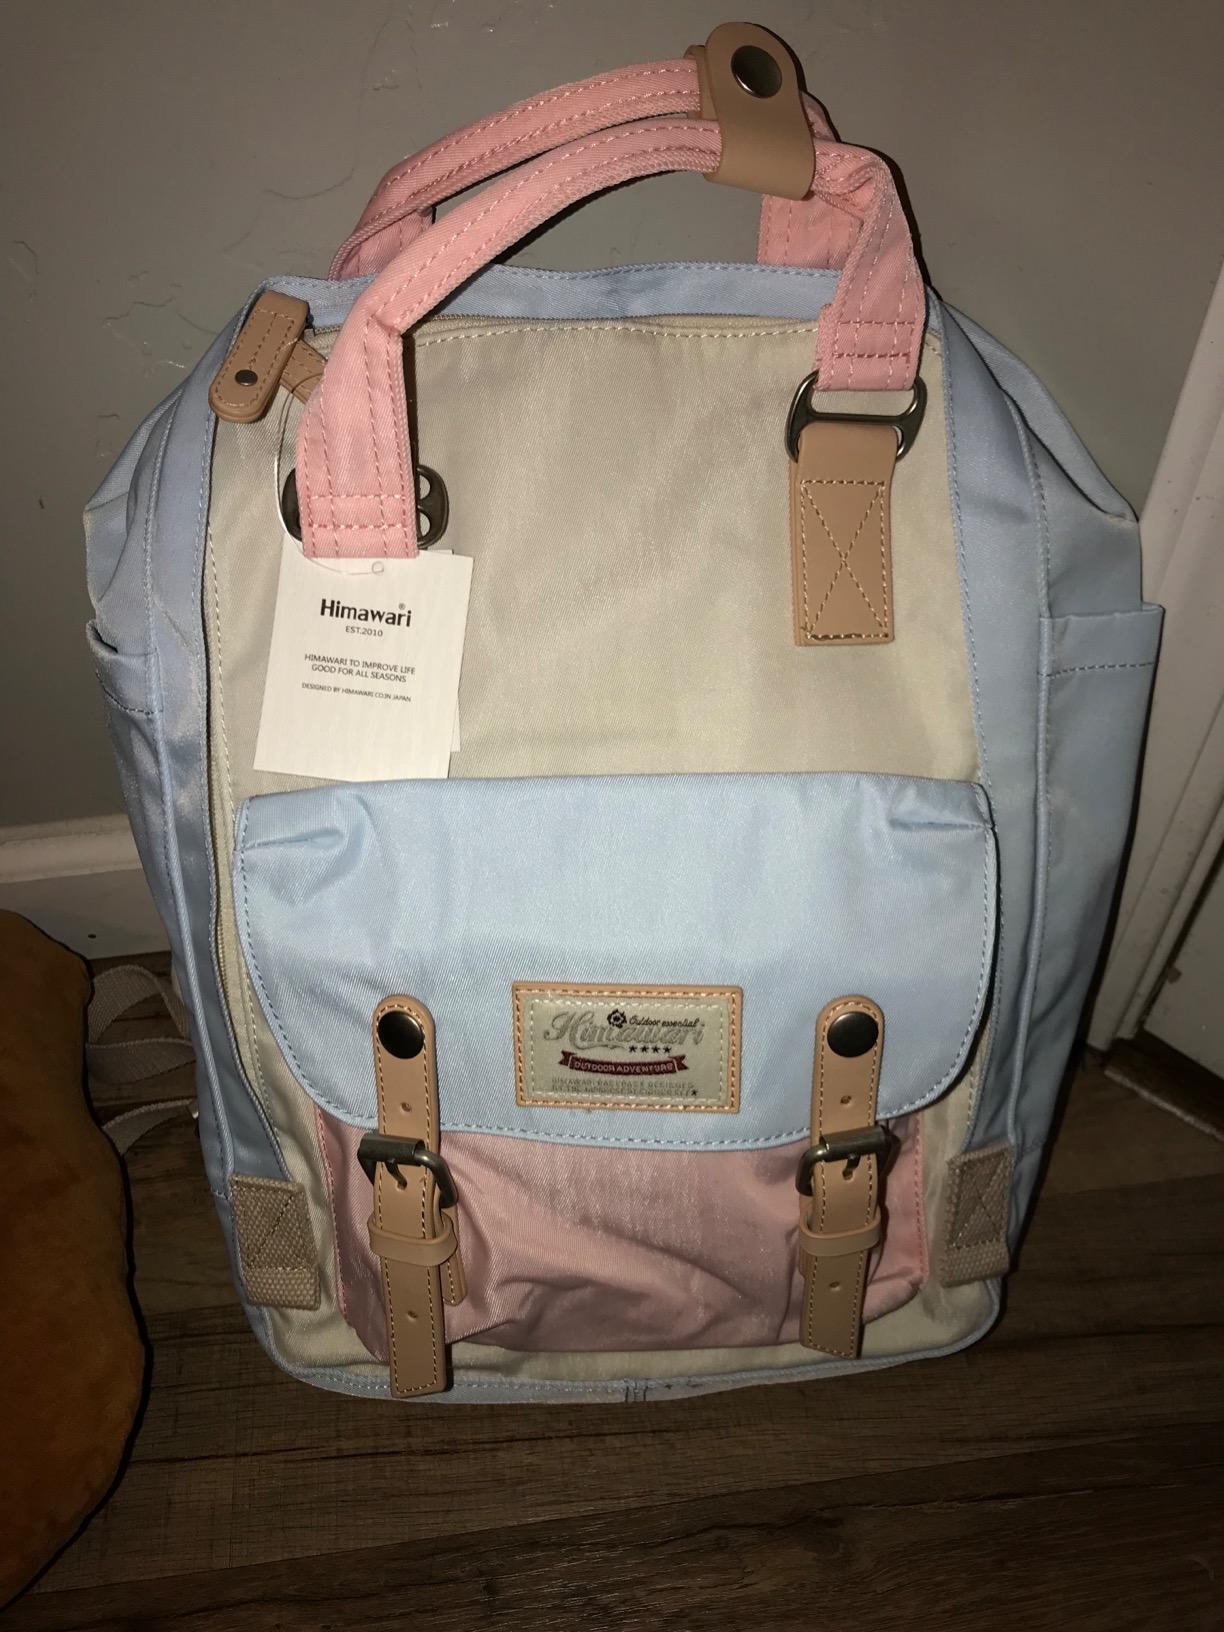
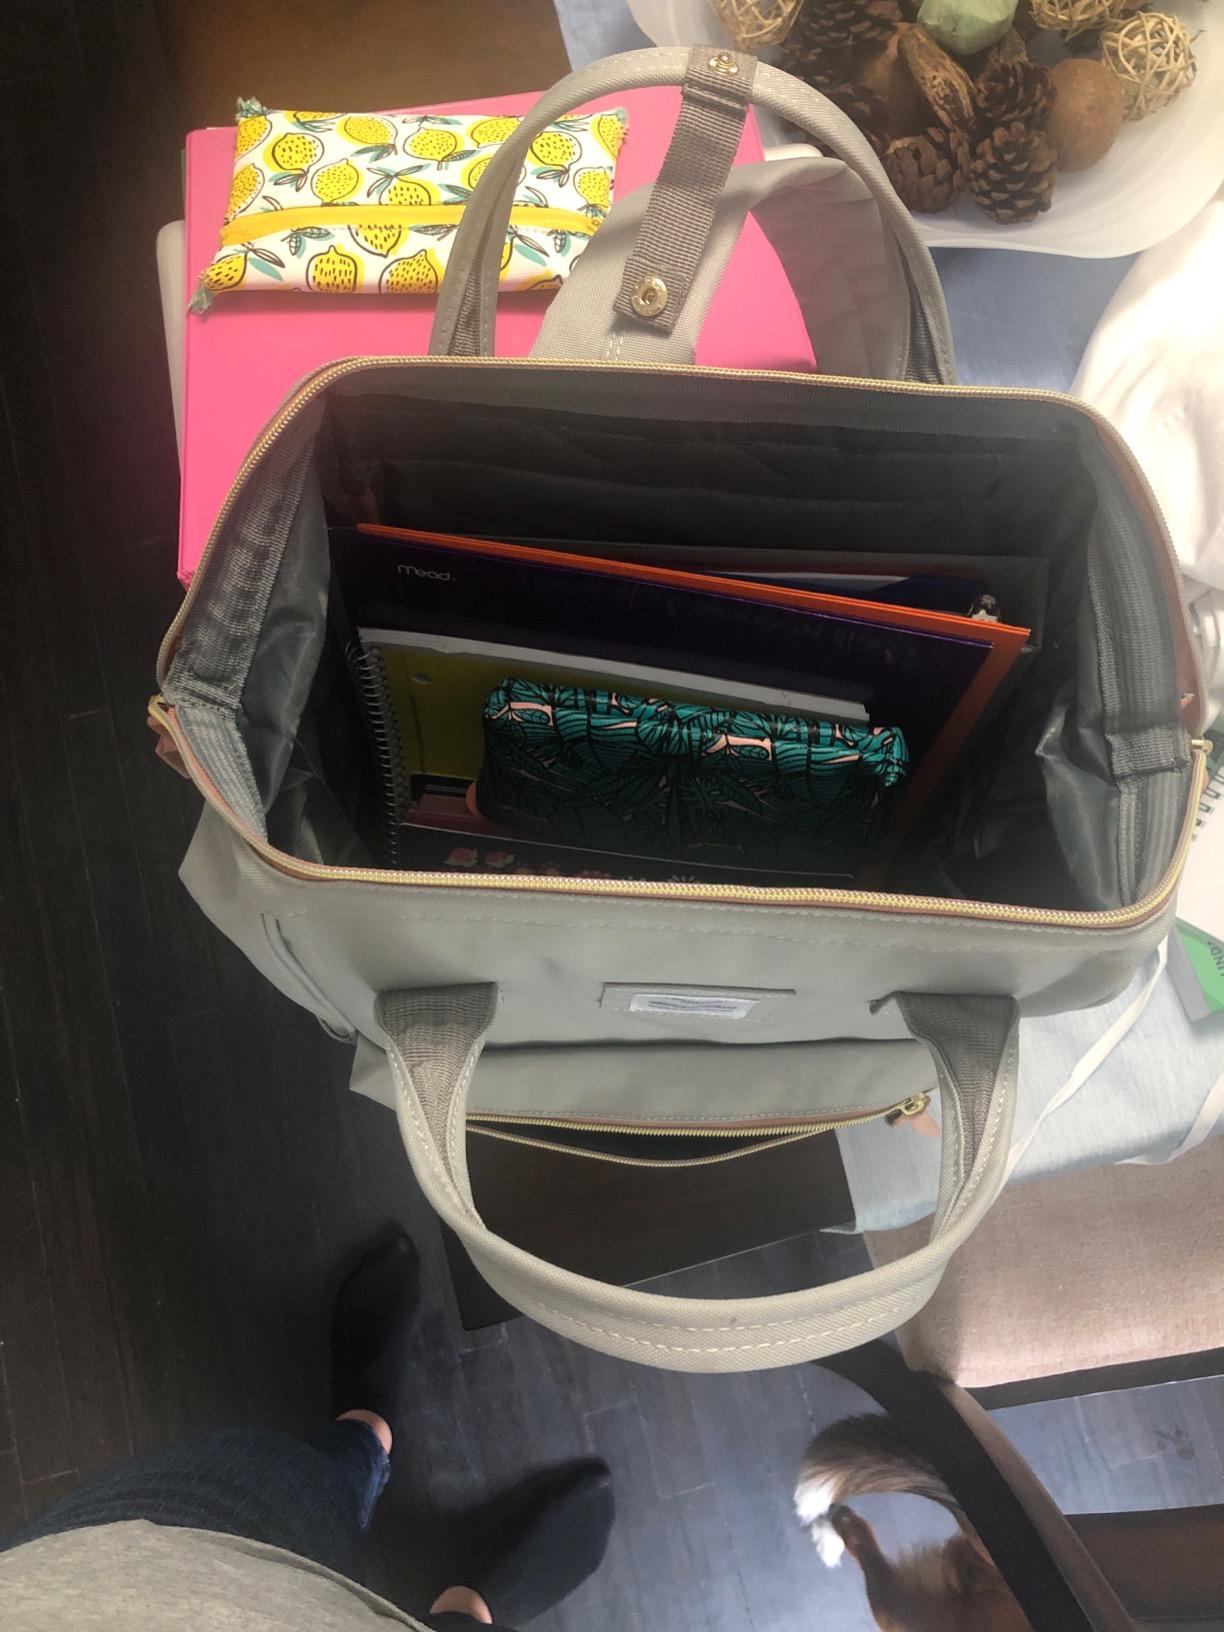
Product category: bag
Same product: no